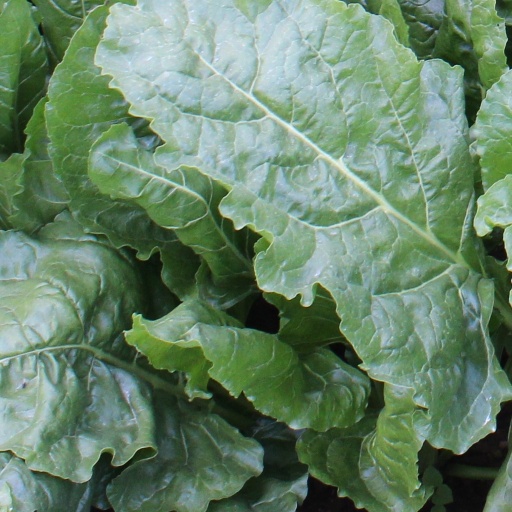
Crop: sugar beet